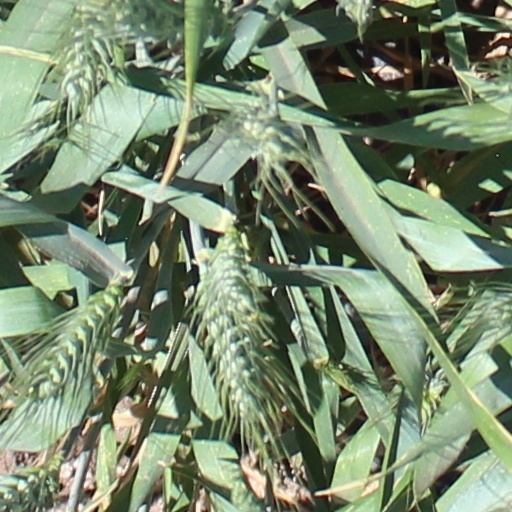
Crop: wheat